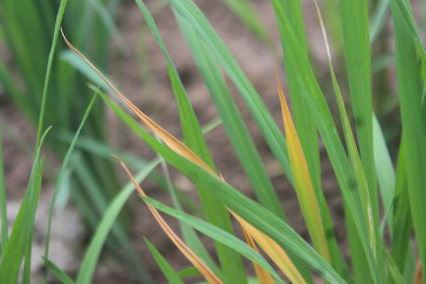
Disease: Tungro